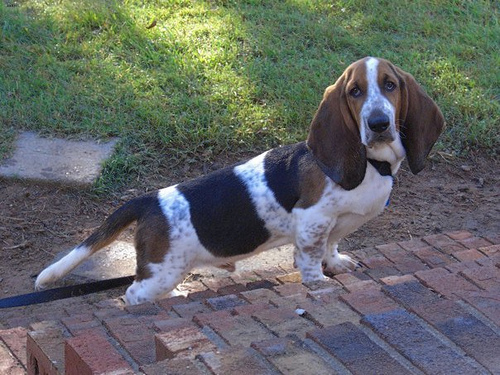
Breed: basset